Flag of Provo, Utah

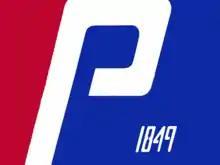
The first flag of Provo, Utah, from 1976 to 1989

The first flag of Provo was unveiled on April 7, 1976, and consisted of a red and blue field with a stylized "P" (standing for "Provo") in the center. It was designed by Michael Jorgensen, a Brigham Young University industrial design student, as part of a contest run by the Utah Lake Lions Club to commemorate the city's participation in the national bicentennial.